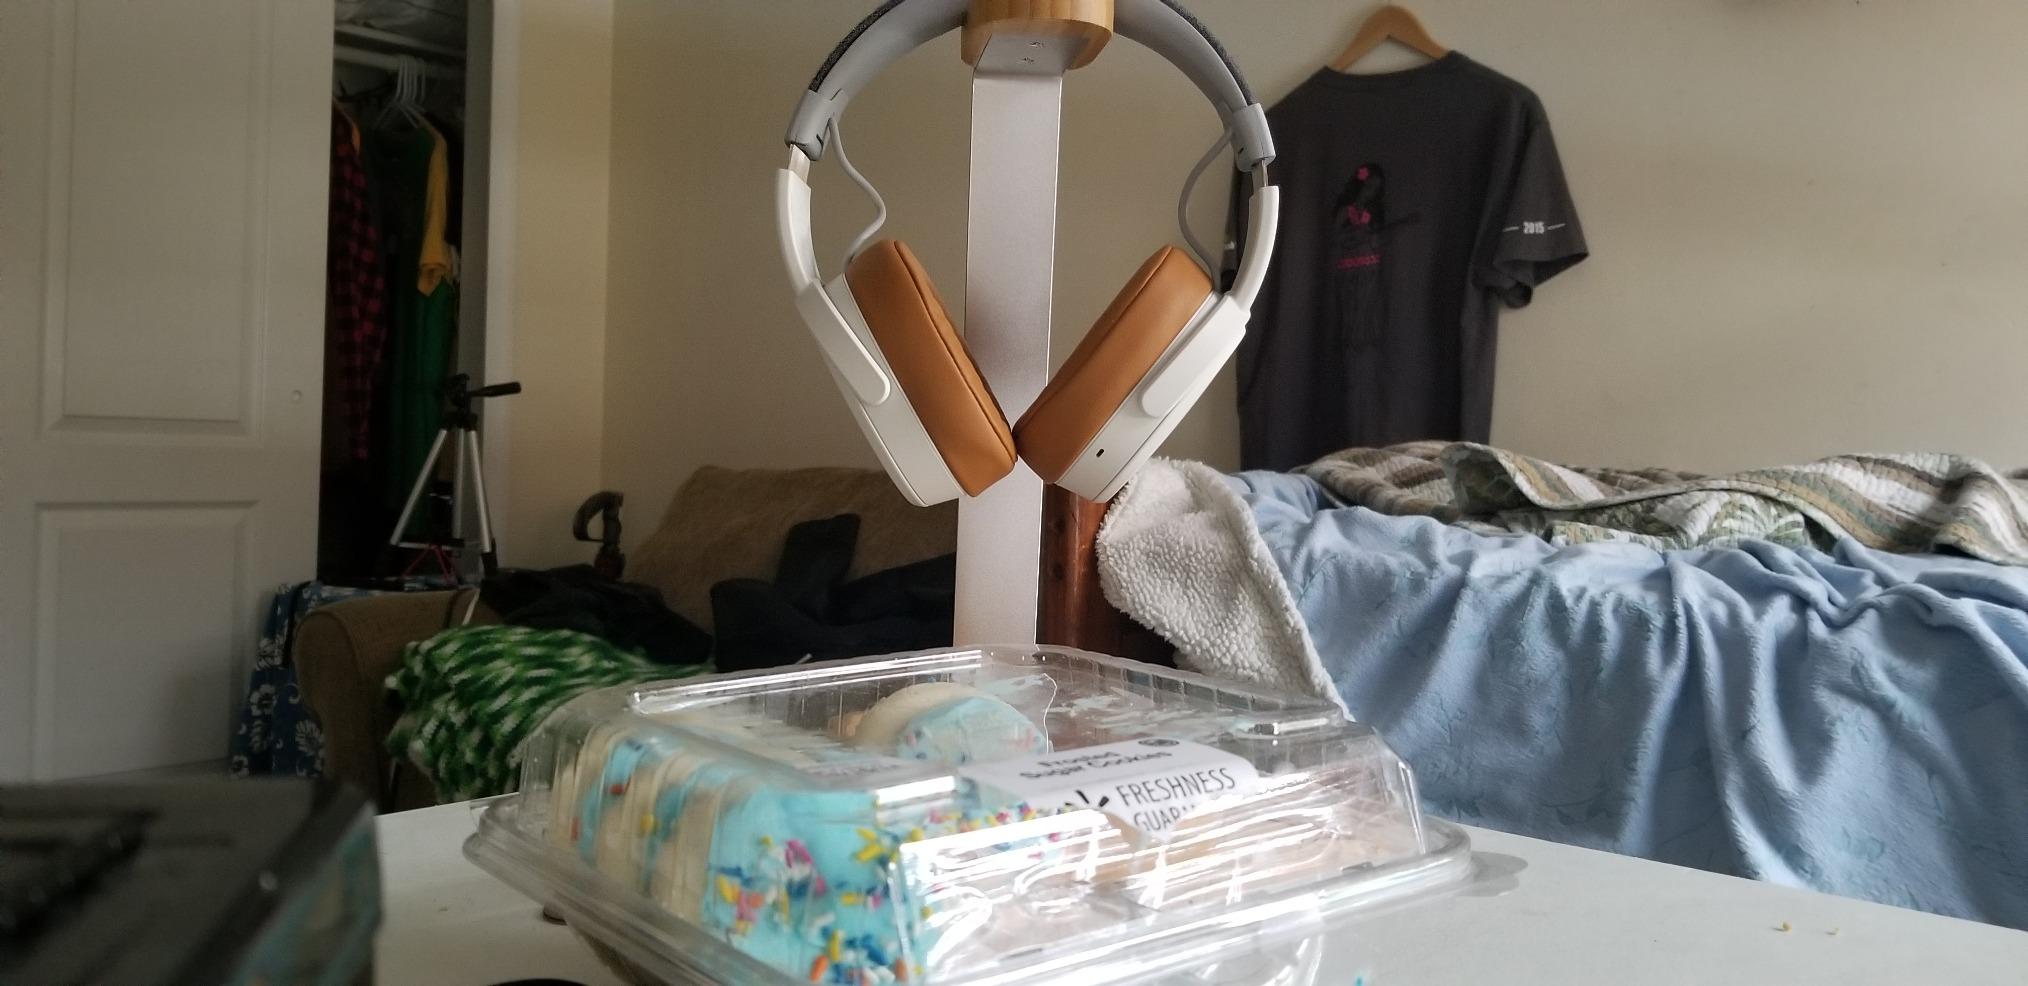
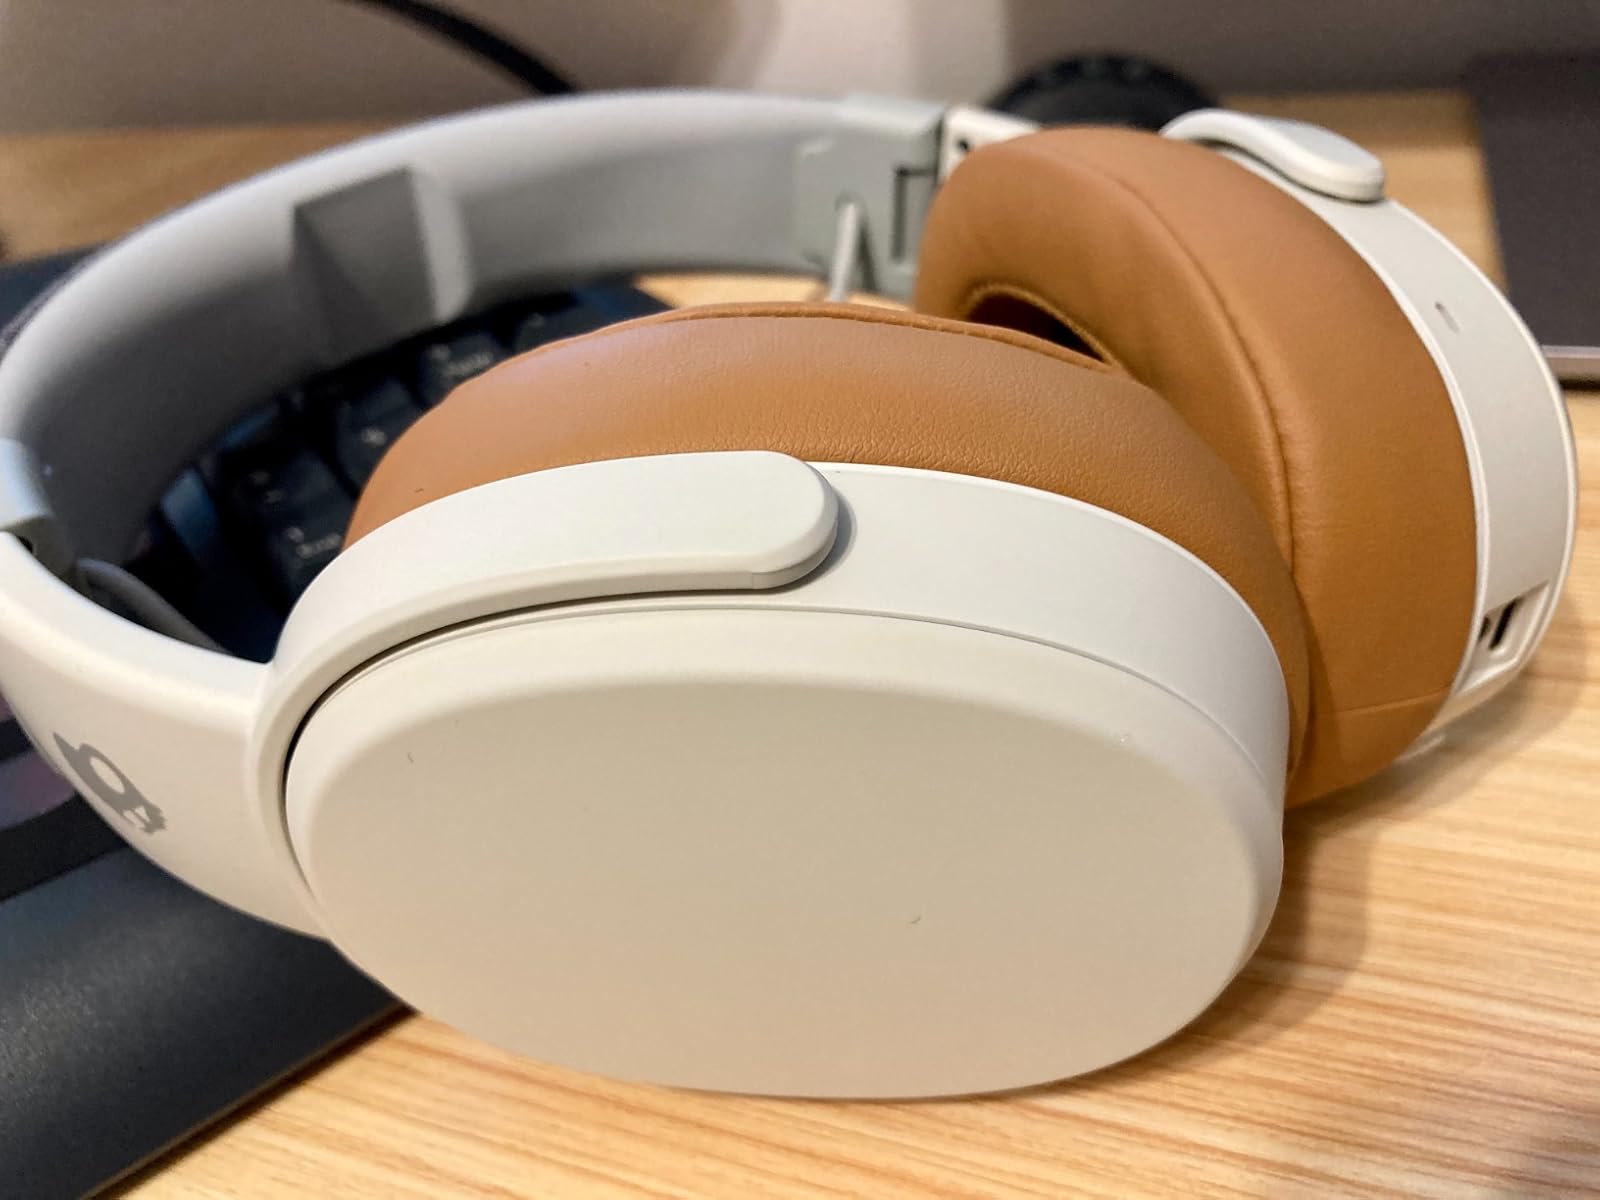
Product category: headphones
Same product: yes